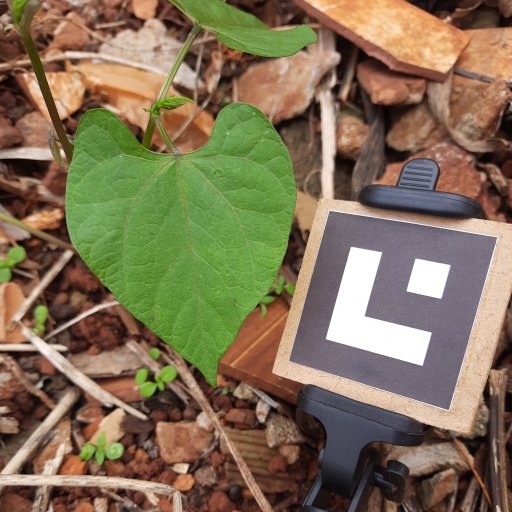
Observations: flat surface, no eating holes, under shade